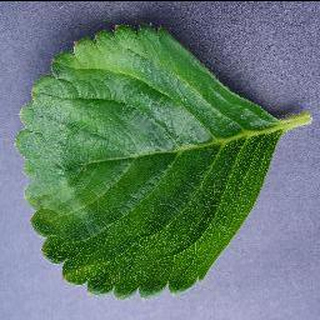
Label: healthy_strawberry